Threes

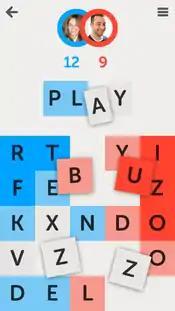
Promotional screenshot showing a grid consisting of red and blue tiles.

The game received what video game review score aggregator Metacritic described as "universal acclaim", with a 92% rating based on 19 reviews. "Eurogamer" and "TouchArcade" awarded the game perfect scores, with the latter calling "Threes" "about as close as it gets to a perfect mobile game". It was an honorable mention in the 2014 Independent Games Festival's Excellence in Design category. The game reached the top of the Apple App Store paid app sales chart shortly after its release. "Re/code" reported that it "dominated" the chart in the following weeks and became one of the 25 highest grossing apps on the App Store. It later won a 2014 Apple Design Award and was named Apple's best iPhone game of 2014. During the 18th Annual D.I.C.E. Awards, the Academy of Interactive Arts & Sciences nominated "Threes" for "Mobile Game of the Year" and the "D.I.C.E. Sprite Award". Reviewers found the game "charming" and "addictive". They compared the game with the luck of "Drop7", the challenge of "Stickets", and the "match-by-combining" mechanics in "Triple Town". Reviewers also praised the simplicity of the tutorial and noted how their attention on combining large number tiles contrasted with their need to watch the board's movements as a whole.